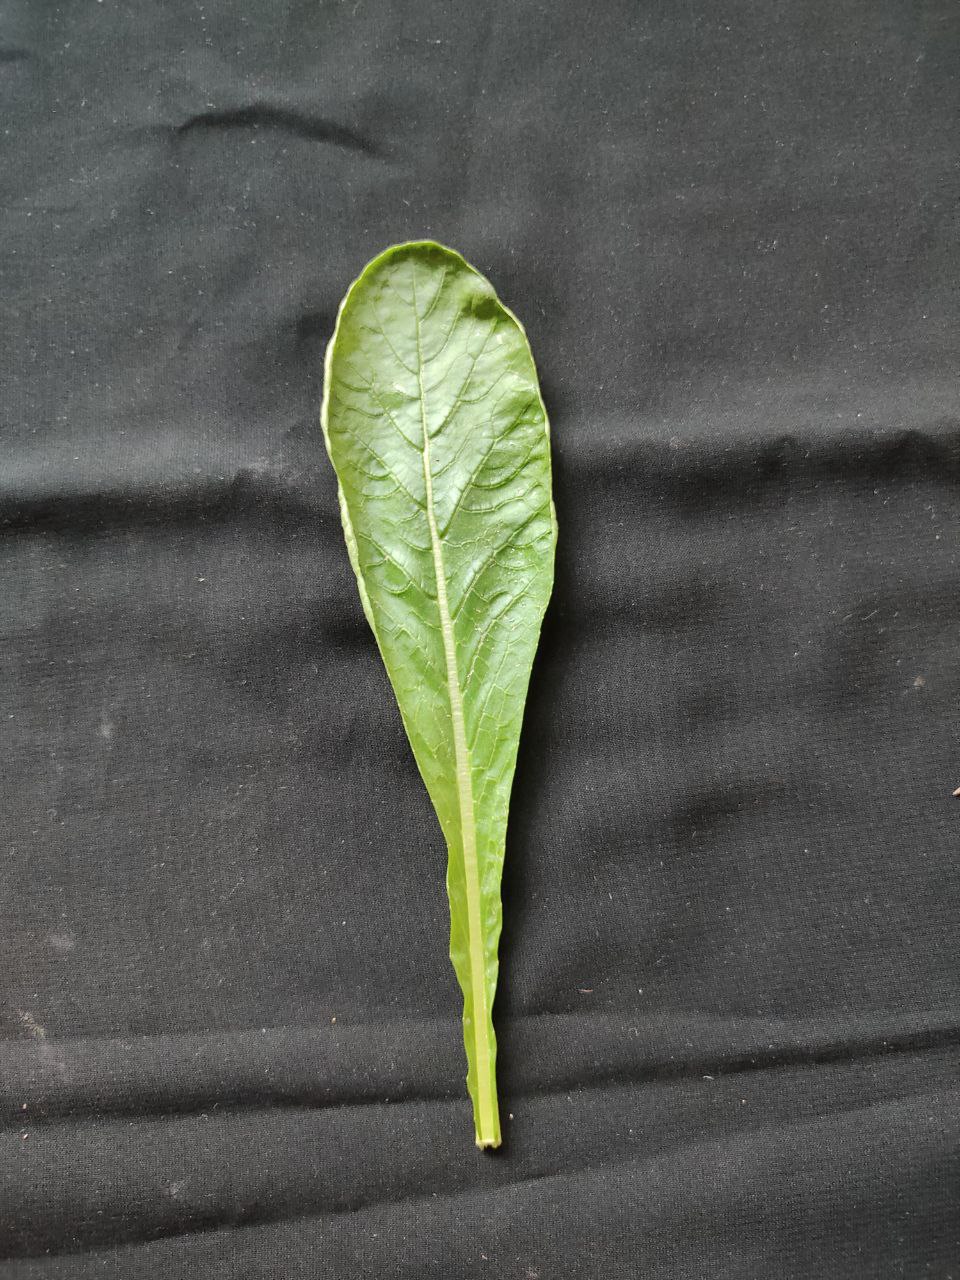
Label: Fresh leaf